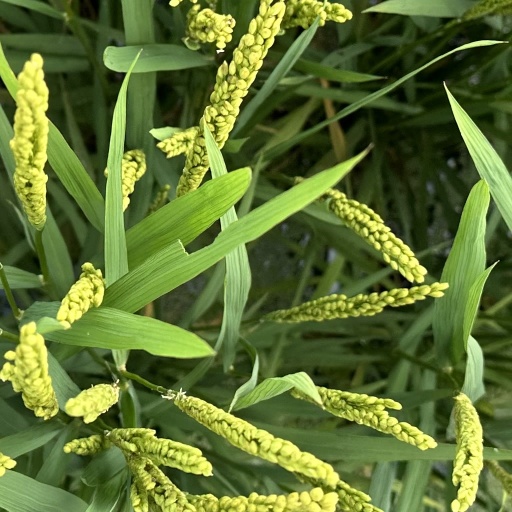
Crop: rice